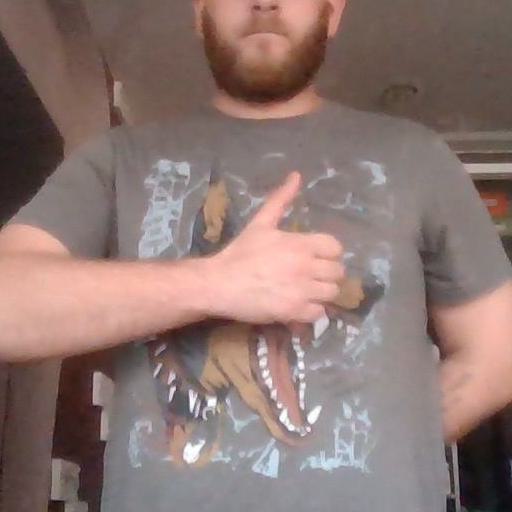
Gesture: like